Elgin Historic District

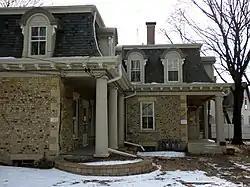
The Gifford-Davidson House is unusual due to its cobblestone construction and Second Empire style details. This design would have been more typical in James Gifford's original home of New York.

The first settlers arrived in Elgin, Illinois in April 1835. James Talcott Gifford built his cabin on what is now a triangular park between Fulton, Villa, and Geneva Streets. A dam was constructed two years later, and the first plat of Elgin was recorded in August 1842. Gifford marked a road from Elgin east to Meacham's Grove, and west to Belvidere. Roads from those towns connected to Chicago and Galena, respectively. This Galena-Chicago trail became an important early stagecoach line. The first Elgin school, on the northeast corner of DuPage and Chapel Streets, began classes in 1847. Gifford built a second home on Prairie Street in 1850. This cobblestone house resembles houses in his home state of New York and resembles the Second Empire style. It is independently listed on the NRHP.